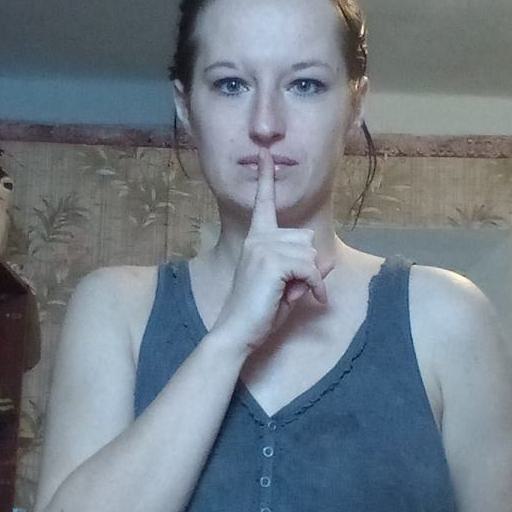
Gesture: mute